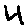
Label: 4